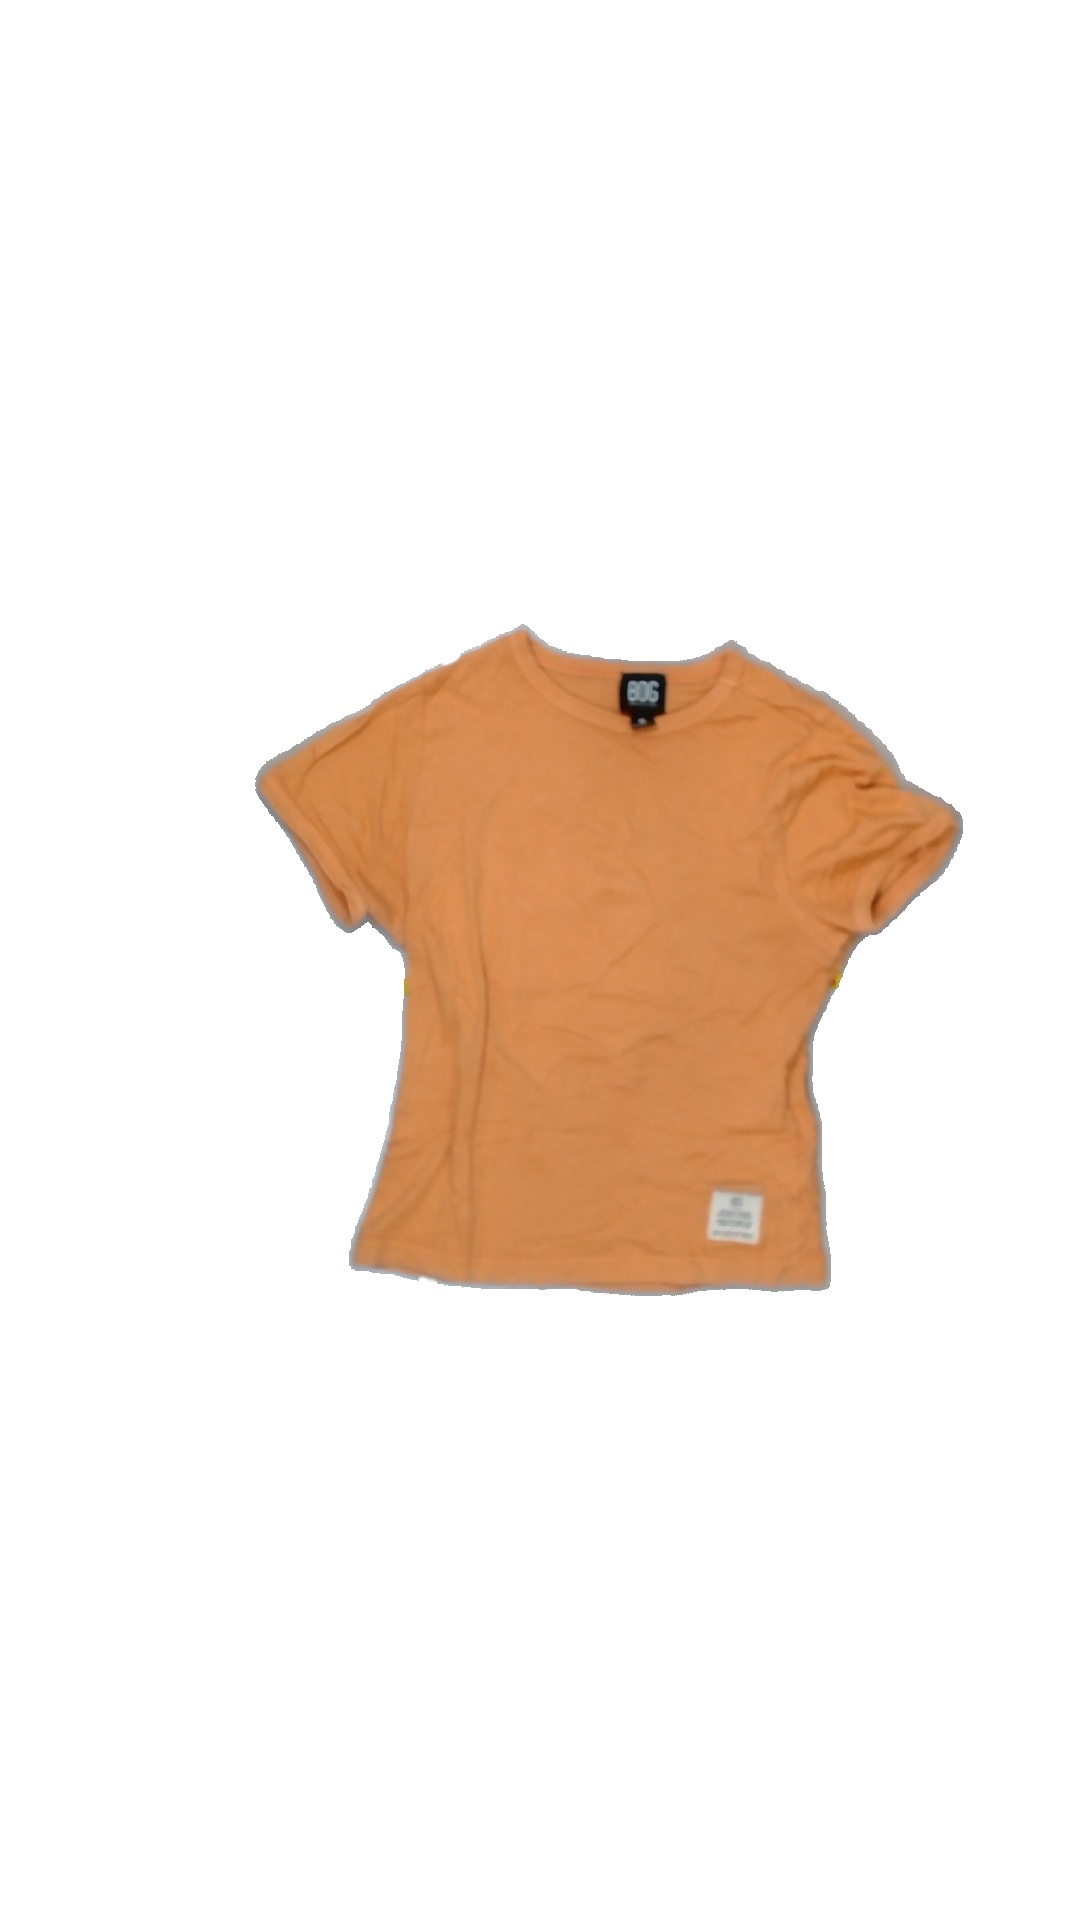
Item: T-shirt (Ladies)
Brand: Not Applicable
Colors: Orange
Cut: C-collar
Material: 100% cotton
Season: Summer
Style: No trend
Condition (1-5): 2
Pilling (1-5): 4
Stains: No
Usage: Recycle
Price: <50